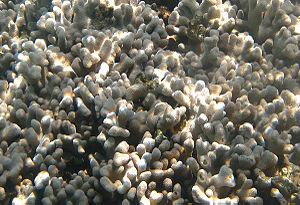
Corail Porites compressa à la Réunion.
Porites est le nom d'un genre de coraux massifs, souvent caractérisé par des digitations.